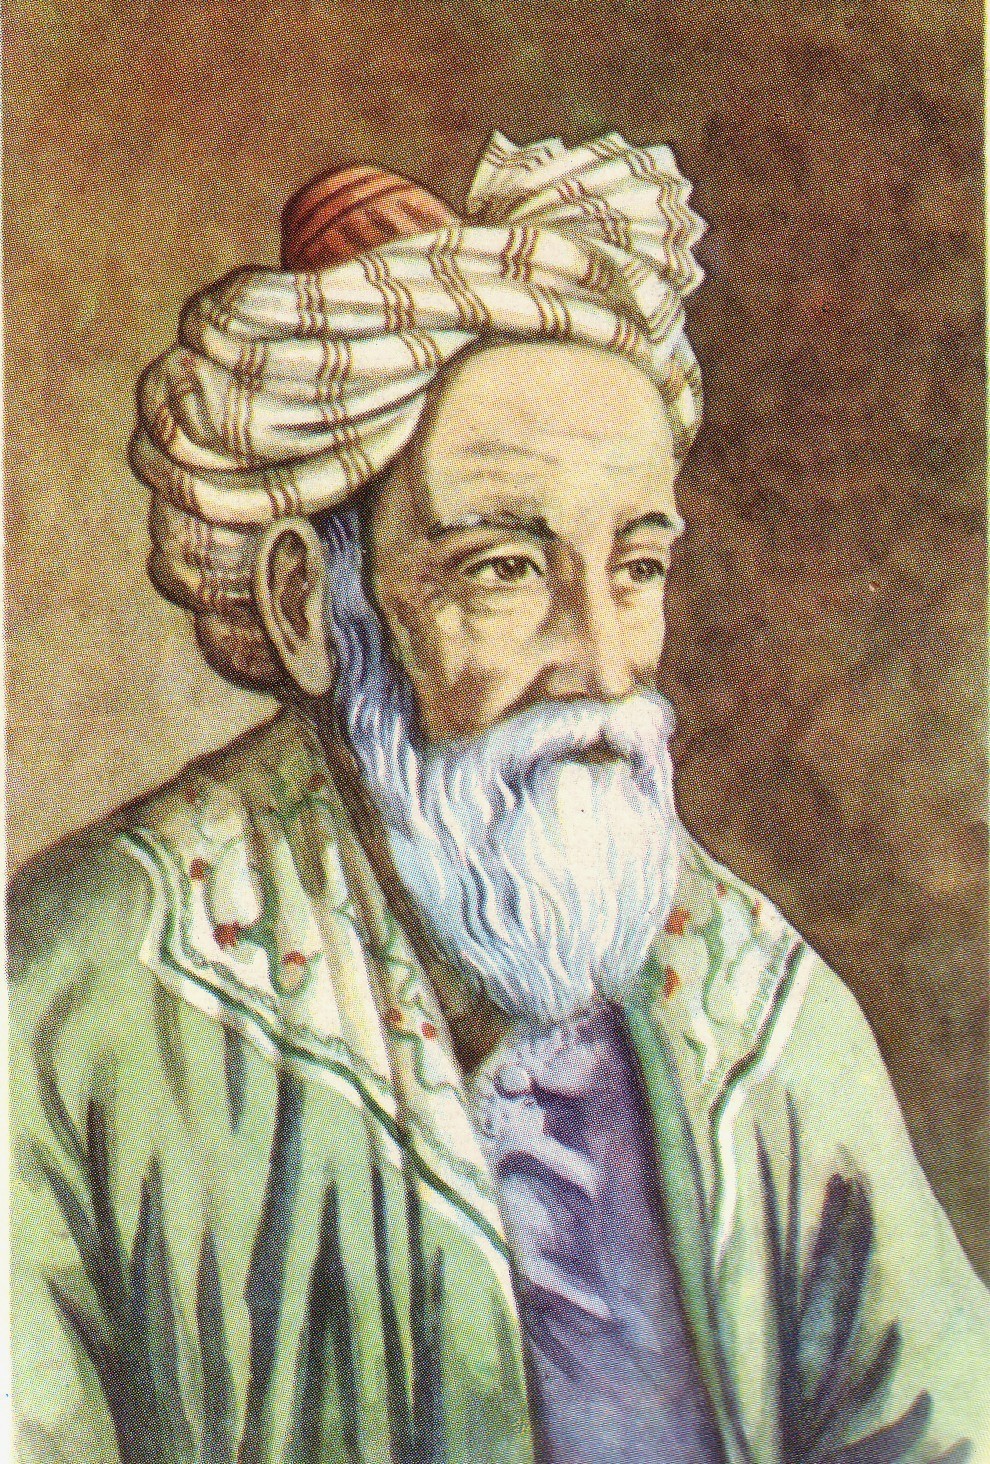
โอมาร์ คัยยาม

|name = โอมาร์ คัยยาม
|image = Omar Khayyam2.JPG
|birth_date = 18 พฤษภาคม ค.ศ.1048Seyyed Hossein Nasr and Mehdi Aminrazavi. "An Anthology of Philosophy in Persia, Vol. 1: From Zoroaster to 'Umar Khayyam", I.B. Tauris in association with The Institute of Ismaili Studies, 2007.
|birth_place = นิชาปูร์, โคราซาน (ปัจจุบันคือประเทศอิหร่าน)
|death_date = 4 ธันวาคม ค.ศ.1131 (83 ปี)
|death_place = นิชาปูร์, โคราซาน (ปัจจุบันคือประเทศอิหร่าน)
|nationality = ชาวเปอร์เซีย|เปอร์เซีย
|school_tradition = Mathematics in medieval Islam|Islamic mathematics, กวีเปอร์เซีย, Persian philosophy
|main_interests = คณิตศาสตร์, ดาราศาสตร์, ลัทธิแอวิเซนนา, กวีนิพนธ์
|influenced = อิบน์ ซีนา, มุฮัมมัด อิบน์ มูซา อัลคอวาริซมีย์, ยุคลิด, อะพอลโลเนียสแห่งเปอร์เก
|influences = นาซีร อัล-ดิน อัล-ตูซี|ตูซี, อัล-คอซีนี, นิซามี อะรูซี|นิซามี อะรูซีแห่งซามัรคันด์, จอห์น วาลลิส, กีโอวานนี กิโรลาโม ซาคเชรี|ซาคเชรี, เอ็ดเวิร์ด ฟิตซ์เจอรัลด์
โอมาร์ คัยยาม (18 พฤษภาคม ค.ศ. 1048 - 4 ธันวาคม ค.ศ. 1131; ภาษาเปอร์เซีย|เปอร์เซีย عمر خیام) เกิดในเมืองเนชาปูร เมืองหลวงของเขตการปกครองคุรอซาน ในเปอร์เซีย (ประเทศอิหร่าน)
โอมาร์ คัยยาม เป็นกวี นักปราชญ์ นักดาราศาสตร์ นักคณิตศาสตร์ และแพทย์ชาวเปอร์เซียที่ได้รับอิทธิพลจากอะบู เรฮัน อัลบิรูนีและอวิเซนนา เขาเป็นผู้ประพันธ์รุไบยาตอันลือชื่อ โดยผลงานของเขาเป็นต้นแบบของผลงานของอัตตาร์แห่งเนชาปูร คัยยามมีชื่อในภาษาอาหรับว่า "ฆิยาษุดดีน อะบุลฟาติฮฺ อุมัร บิน อิบรอฮีม อัลคอยยาม" (غياث الدين ابو الفتح عمر بن ابراهيم خيام نيشابوري) คำว่า "คัยยาม" (خیام) เป็นคำยืมจากภาษาอาหรับ มีความหมายว่า "ผู้สร้างกระโจมพัก"
มะลิกชาห์ ญะลาลุดดีน กษัตริย์ราชวงศ์สัลจูกได้มีรับสั่งให้คัยยามมาที่หอดูดาวแห่งใหม่ในเมืองเรย์ (Ray) ในราวปี 1074 เพื่อปฏิรูปแก้ไขปฏิทินสุริยคติที่ใช้ในอิหร่านเป็นเวลานาน คัยยามได้นำเสนอปฏิทินที่มีความถูกต้องแม่นยำและตั้งชื่อว่า อัตตารีค อัลญะลาลีย์ (เพื่อเป็นเกียรติแก่กษัตริย์ญะลาลุดดีน) ซึ่งมีความผิดพลาดเพียงวันเดียวในรอบ 3770 ปี และมีความถูกต้องเหนือกว่าปฏิทินกริกอเรียนที่มีความผิดพลาด 1 วันใน 3330 ปี
== โอมาร์ คัยยาม และบทกวีรุไบยาต ==
ไฟล์:033-Earth-could-not-answer-nor-the-Seas-that-mourn-q75-829x1159.jpg|thumb|โอมาร์ คัยยาม
== หนังสือที่โอมาร์ คัยยามแต่ง ==
== เกียรติประวัติ ==
* ได้รับเกียรติตั้งเป็นชื่อหลุมบนดวงจันทร์ ในปี 1970
* ได้รับเกียรติตั้งเป็นชื่อดาวเคราะห์น้อย "3095 Omar Khayyam" ซึ่งค้นพบโดย Lyudmila Zhuravlyova ในปี 1980
+Chukokkala Dictionary of Minor Planet Names - p.255
* ได้รับการกย่องจากองค์การวิทยาศาสตร์และวัฒนธรรมแห่งสหประชาชาติ หรือ ยูเนสโกให้เป็น“บุคคลสำคัญของโลก”ในปี 2000 พร้อมกับสมเด็จพระศรีนครินทราบรมราชชนนีและปรีดี พนมยงค์
== อ้างอิง ==
หมวดหมู่:บุคคลที่เกิดในปี พ.ศ. 1591
หมวดหมู่:นักเขียนชาวอิหร่าน
หมวดหมู่:นักคณิตศาสตร์ชาวอิหร่าน
หมวดหมู่:นักดาราศาสตร์ชาวอิหร่าน
หมวดหมู่:แพทย์ชาวอิหร่าน
หมวดหมู่:บุคคลจากนีชอบูร์